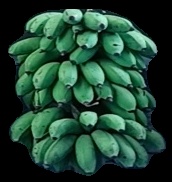
Variety: rasbale
Grade: grade2